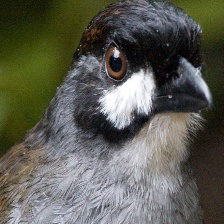
Species: JOCOTOCO ANTPITTA
Scientific name: GRALLARIA RIDGELYI